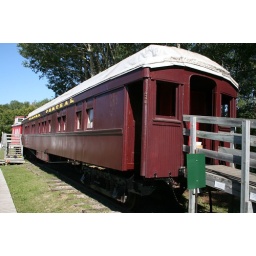
A little museum in a train car in Brimley